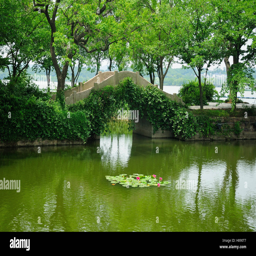
an arched stone bridge over a small pond within the scenic area